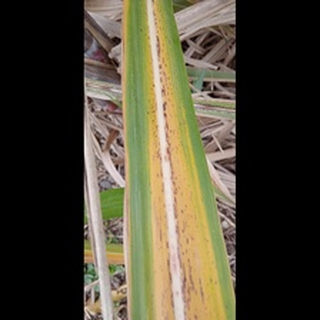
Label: sugarcane_yellow_leaf_disease